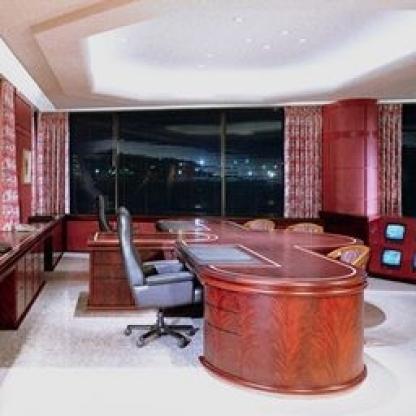
Scene: Indoor